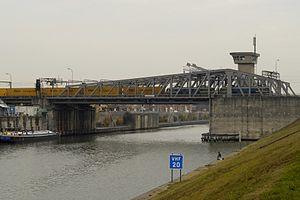
La ligne 53 de Schellebelle à Louvain, est une ligne ferroviaire belge du réseau Infrabel inaugurée en 1837.